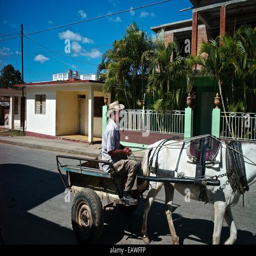
a man drives a horse cart through the streets